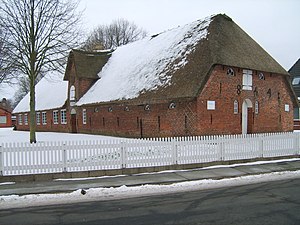
Nibøl / Galleri
Nibøl, Niebüll eller Naibel er en by i det nordlige Tyskland, beliggende i Nordfrisland i delstaten Slesvig-Holsten. Byen har knap 10.000 indbyggere og er den tredjestørste by i Kreis Nordfriesland. Byens historie går tilbage til 1436.